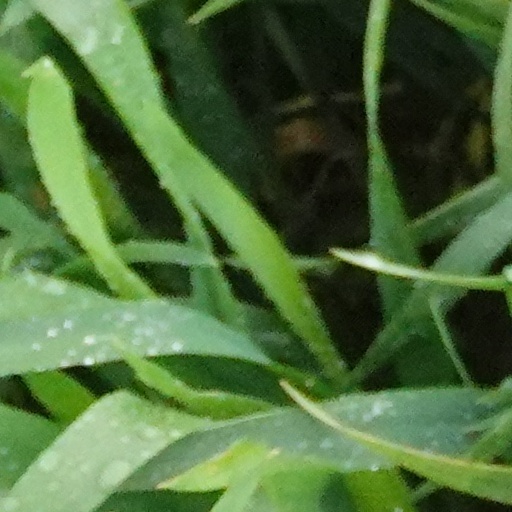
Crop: wheat